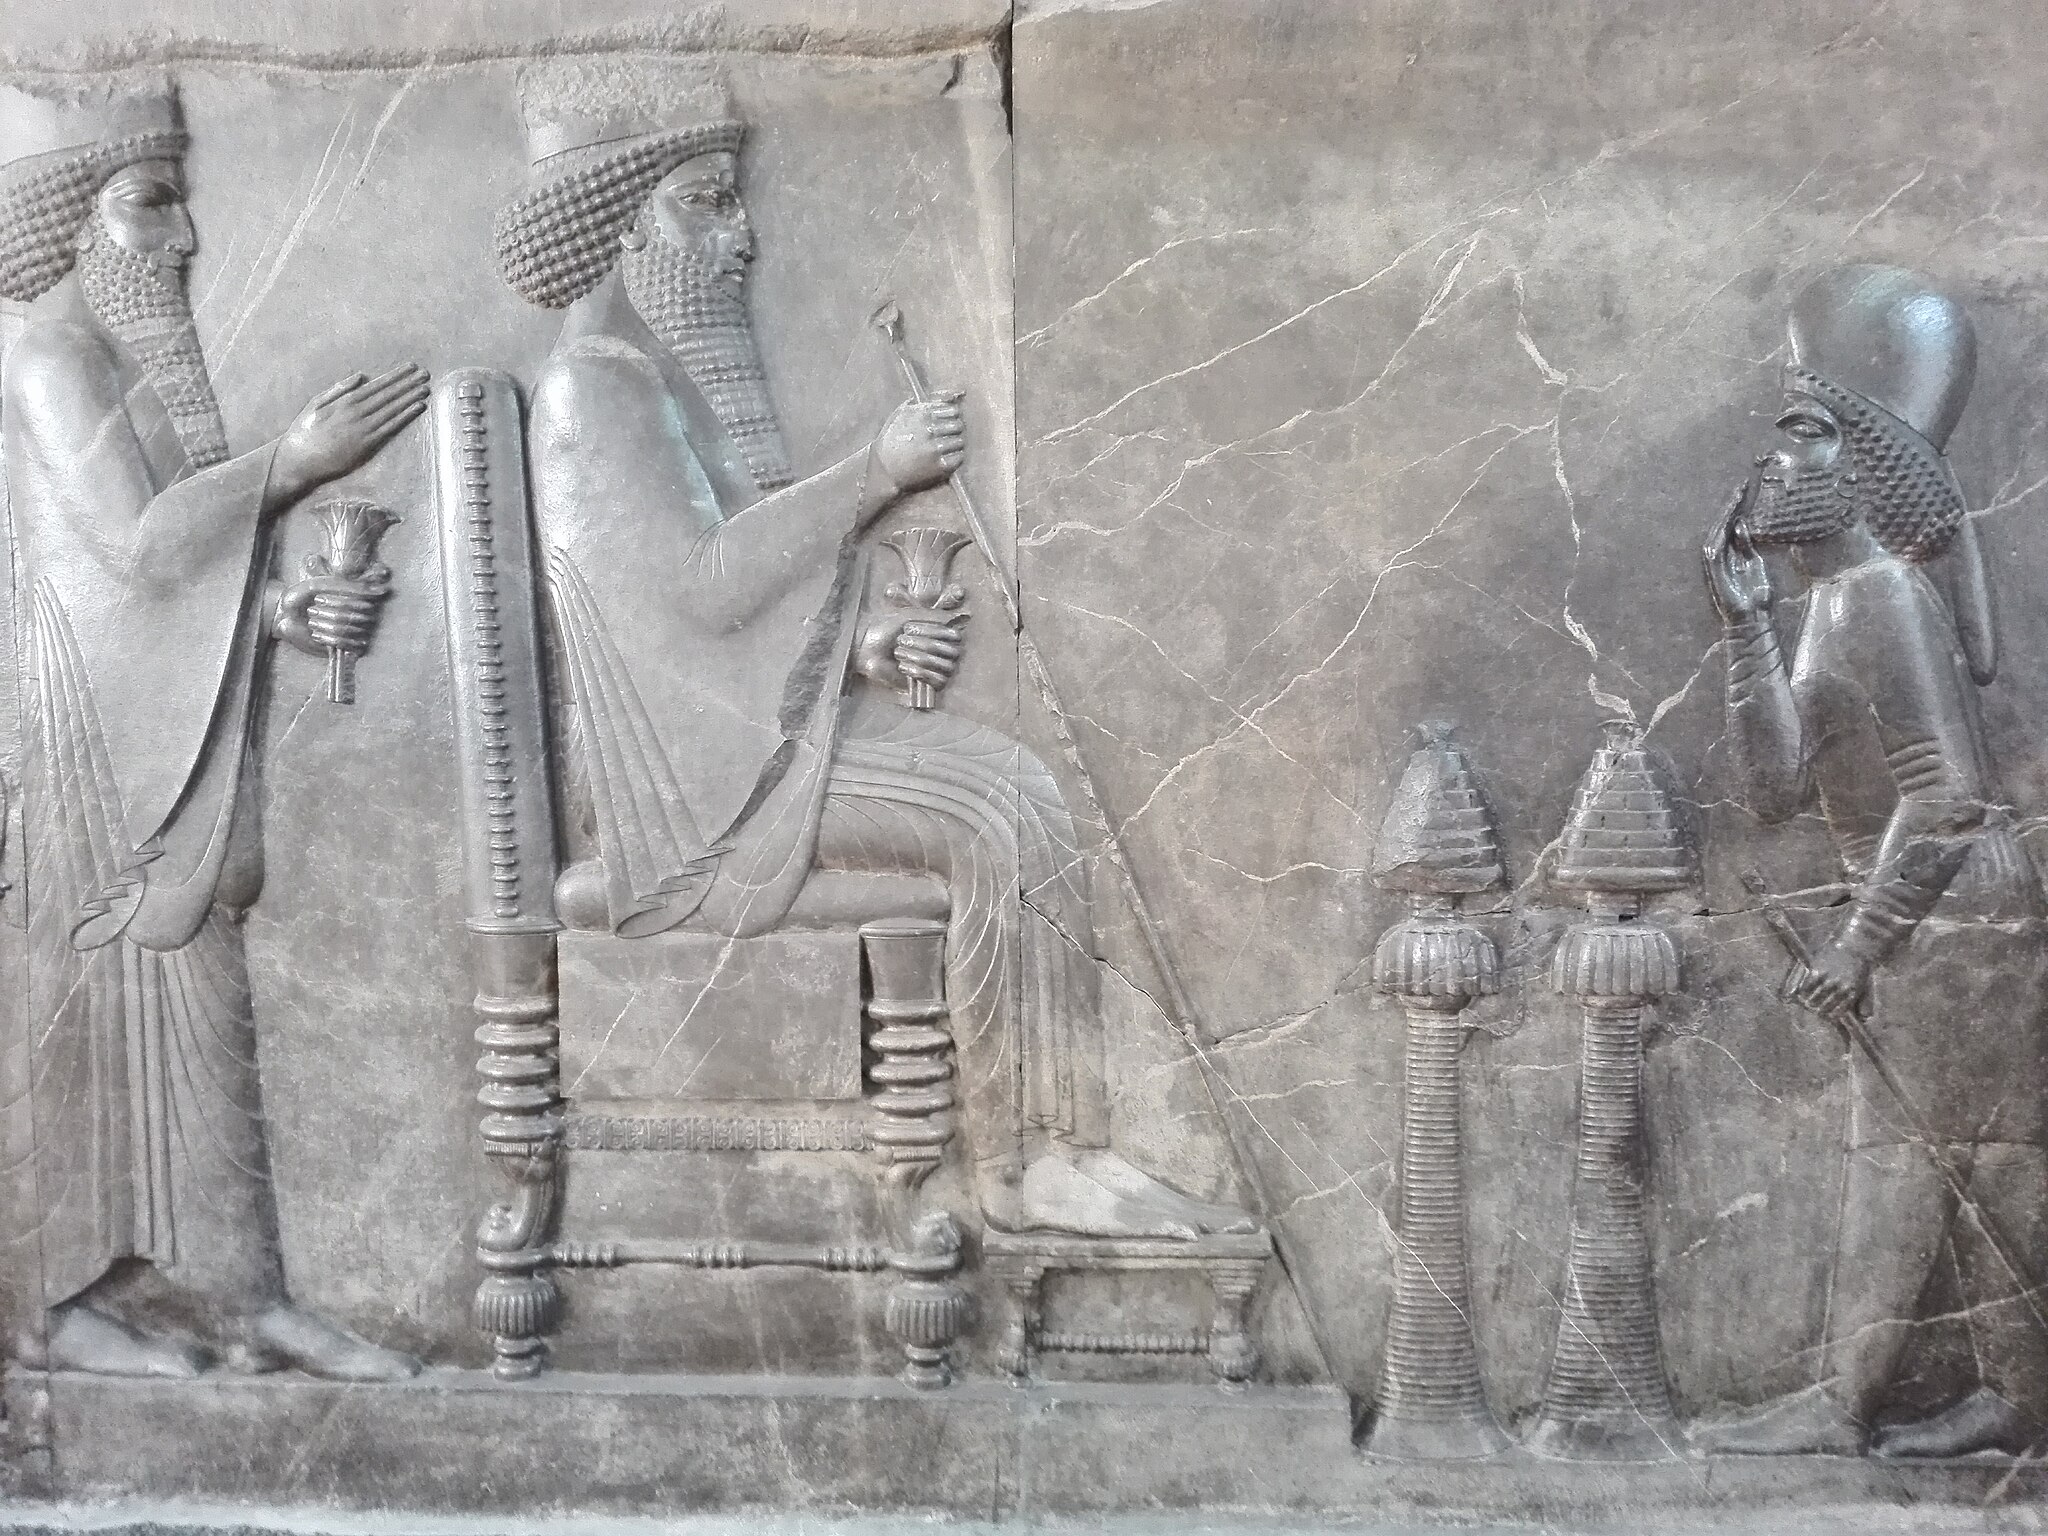
Title: Iran national museum 714
Date: Taken on 16 February 2017, 11:57:16
Categories: Self-published work, Images from Wiki Loves Monuments 2017, Cultural heritage monuments in Iran with known IDs, Uploaded via Campaign:wlm-ir, February 2017 in Tehran, Images from Wiki Loves Monuments 2017 in Iran, Images from Wiki Loves Monuments in Tehran, Iran photographs taken on 2017-02-16, Audience scene of Darius (or Xerxes I)